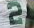
Number: 2